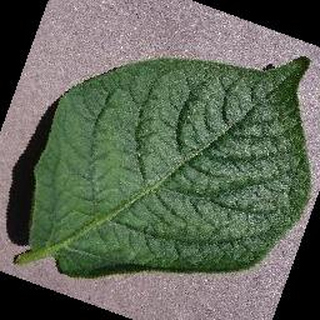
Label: healthy_potato